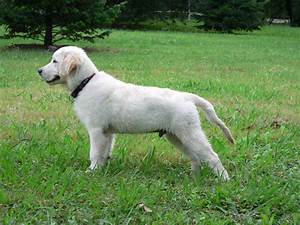
Label: cane